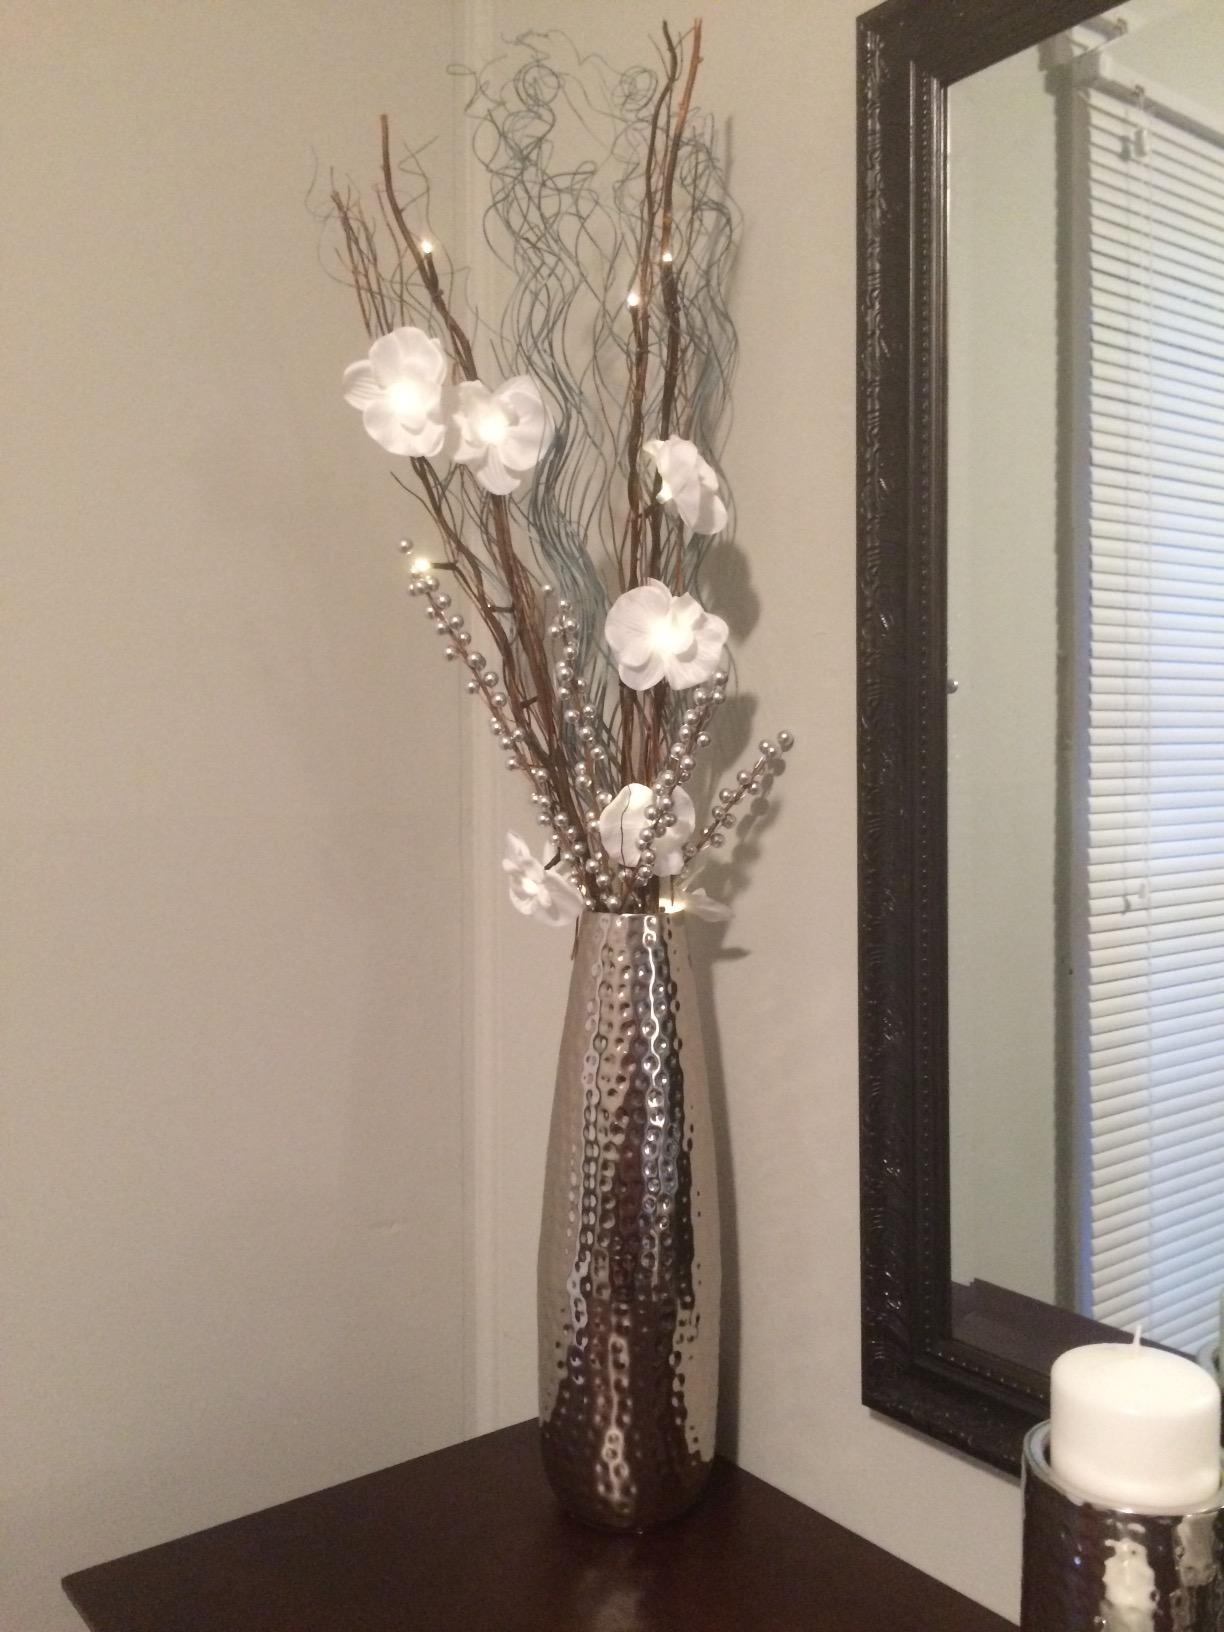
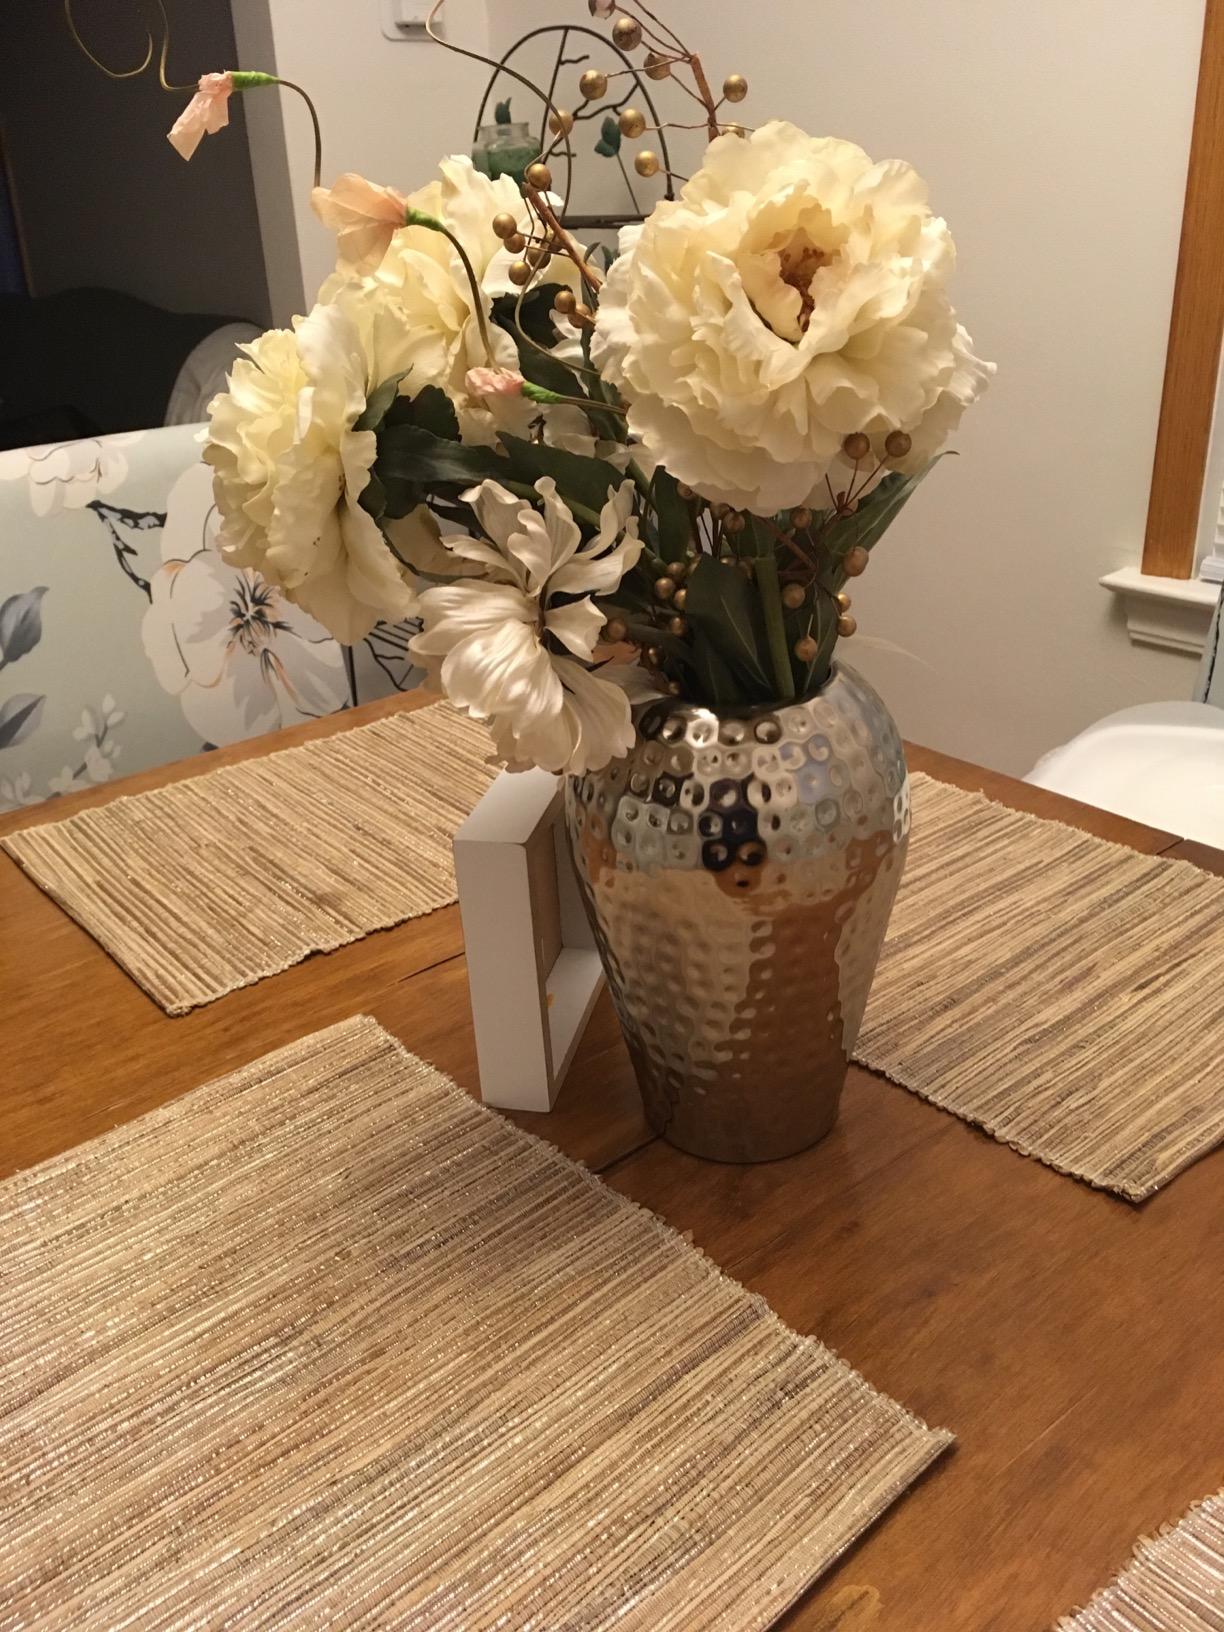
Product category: vase
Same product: no